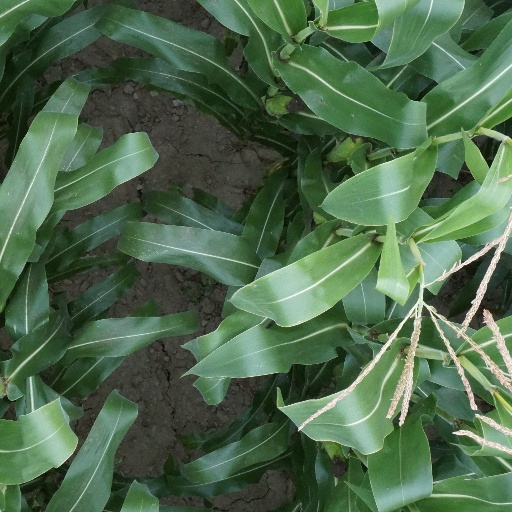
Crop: maize; corn